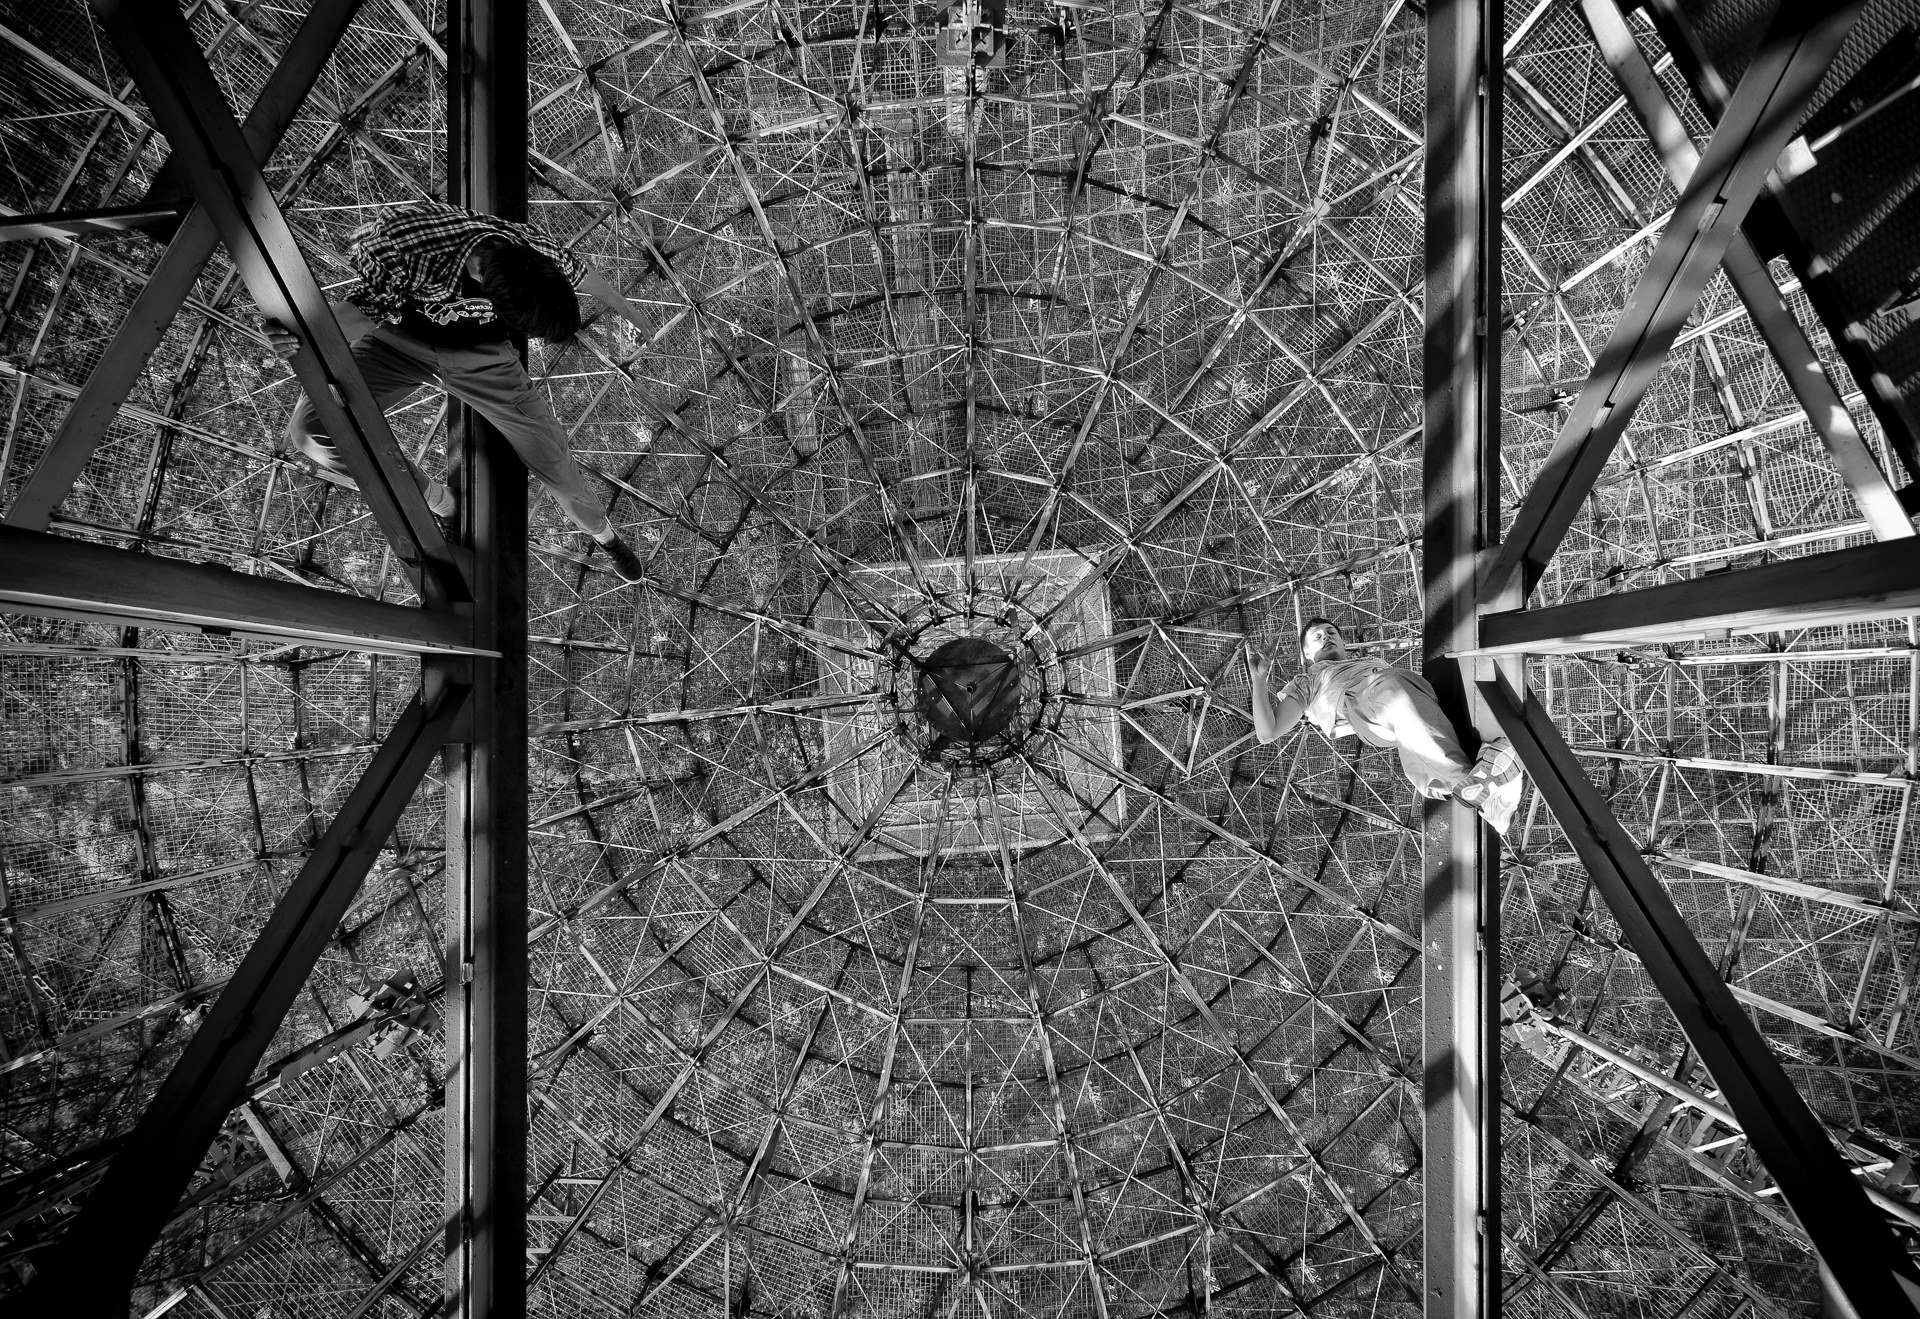
tree, light, abstract, black and white, architecture, photography, vintage, wheel, retro, round, window, building, step, steel, construction, line, abandoned, black, monochrome, art, design, symmetry, expression, iron, monochrome photography